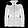
Label: Coat